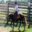
Label: horse